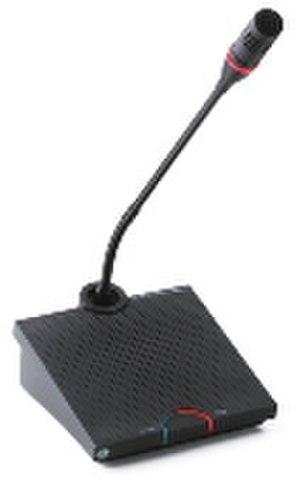
Saint-Lys radio est une ancienne station de radio maritime en ondes décamétriques, installée sur la commune de Saint-Lys dans le département de la Haute-Garonne, en France. Lancée en 1948, elle cesse d'émettre le vendredi 16 janvier 1998 à 20 h. Les PTT puis France Télécom était l'exploitant de Saint-Lys radio qui permettait les liaisons radios avec les navires en mer et avec les aéronefs. La station assurait des bulletins météorologiques. Elle permettait les radiotélécommunications de catastrophe pour les organisations intervenant sur une catastrophe internationale. Elle permettait la demande d'aide médicale par radios ondes décamétriques au SAMU de Toulouse. La station Saint-Lys radio est à ce jour fermée.